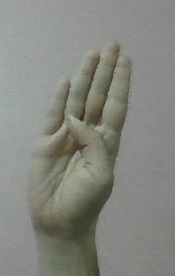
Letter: kaaf